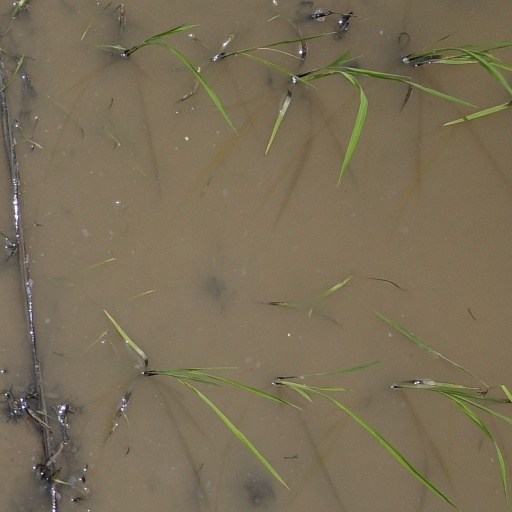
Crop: rice